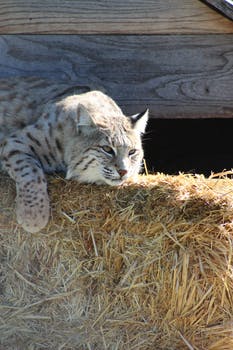
Label: No Watermark